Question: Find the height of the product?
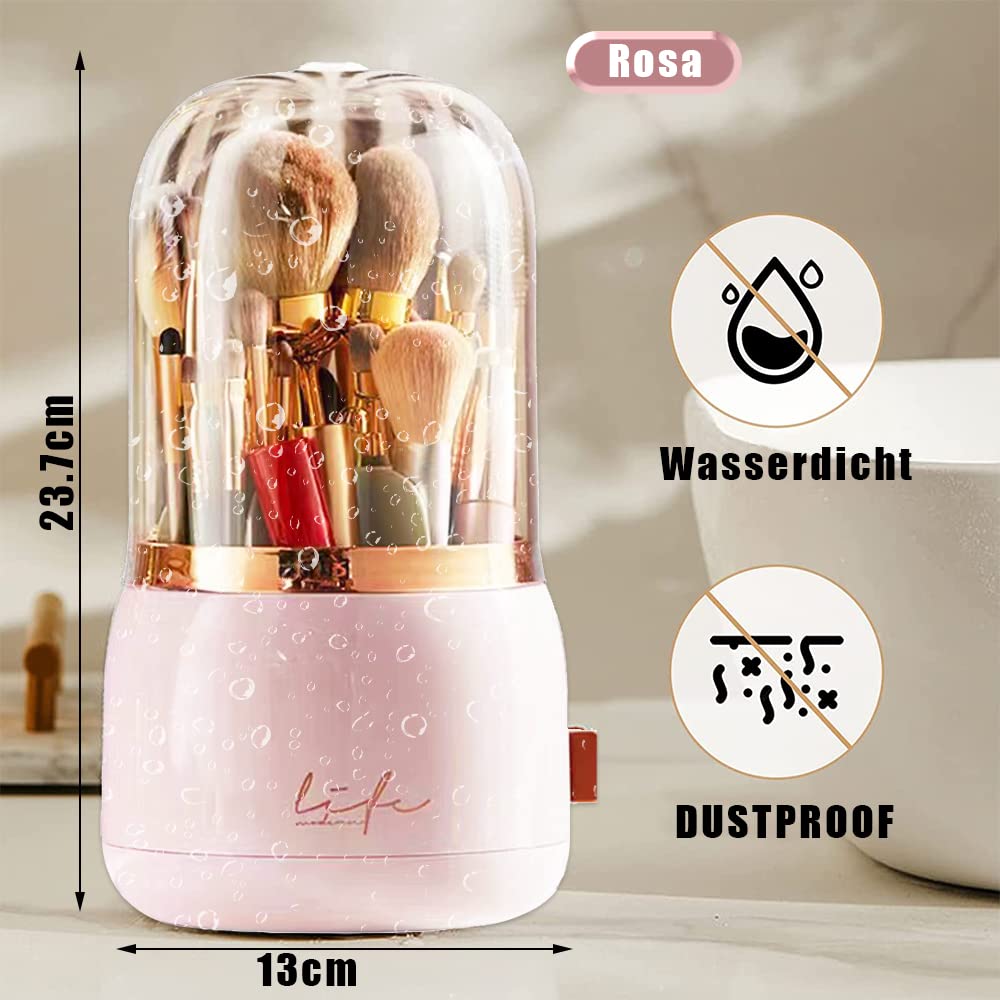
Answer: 23.7 centimetre